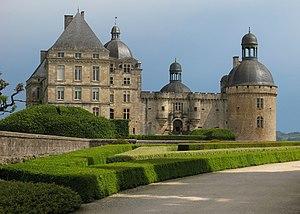
Rani est une mini-série télévisée française en 8 épisodes de 52 minutes, réalisée par Arnaud Sélignac et diffusée à partir du 14 décembre 2011 sur la chaîne France 2. Avant d'être diffusée en France, la série l'a été en Belgique, sur La Une, à partir du 27 août 2011.
Un certain nombre d'œuvres cinématographiques et télévisuelles ont été tournées dans le département de la Dordogne.
Le château de Hautefort est un château français, situé sur la commune de Hautefort, dans le département de la Dordogne.